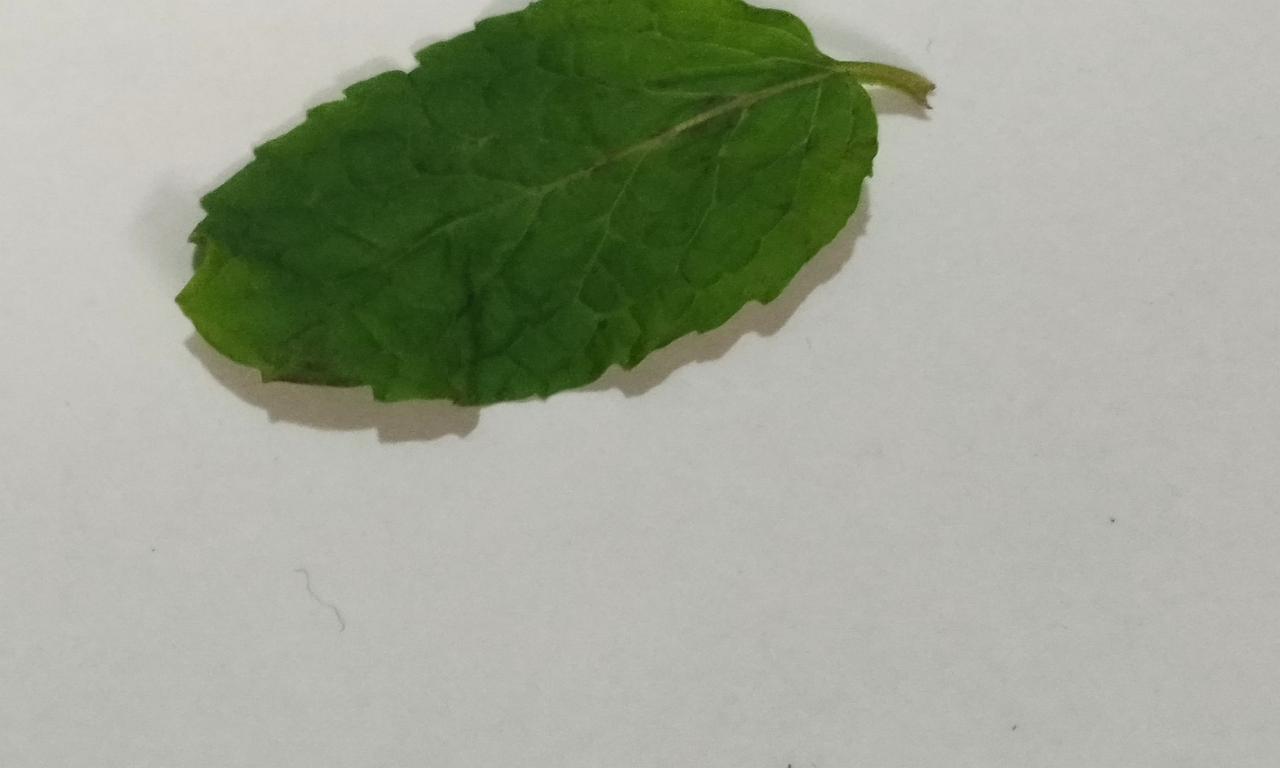
Label: Fresh